United States military aircraft national insignia

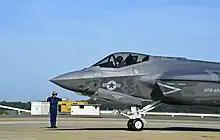
A US Navy Lockheed Martin F-35C Lightning II with low-visibility insignia on fuselage.

This is a listing of the nationality markings used by military aircraft of the United States, including those of the U.S. Air Force, U.S. Navy, U.S. Marine Corps, U.S. Coast Guard, U.S. Army and their predecessors. The Civil Air Patrol is also included for the World War II period because it engaged in combat operations (primarily anti-submarine flights) which its July 1946 charter has since explicitly forbidden.